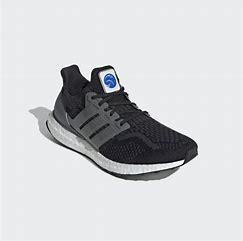
Brand: Adidas
Model: Ultraboost 5 DNA